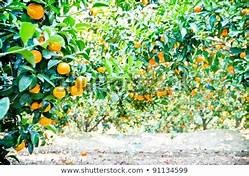
Label: mandarine